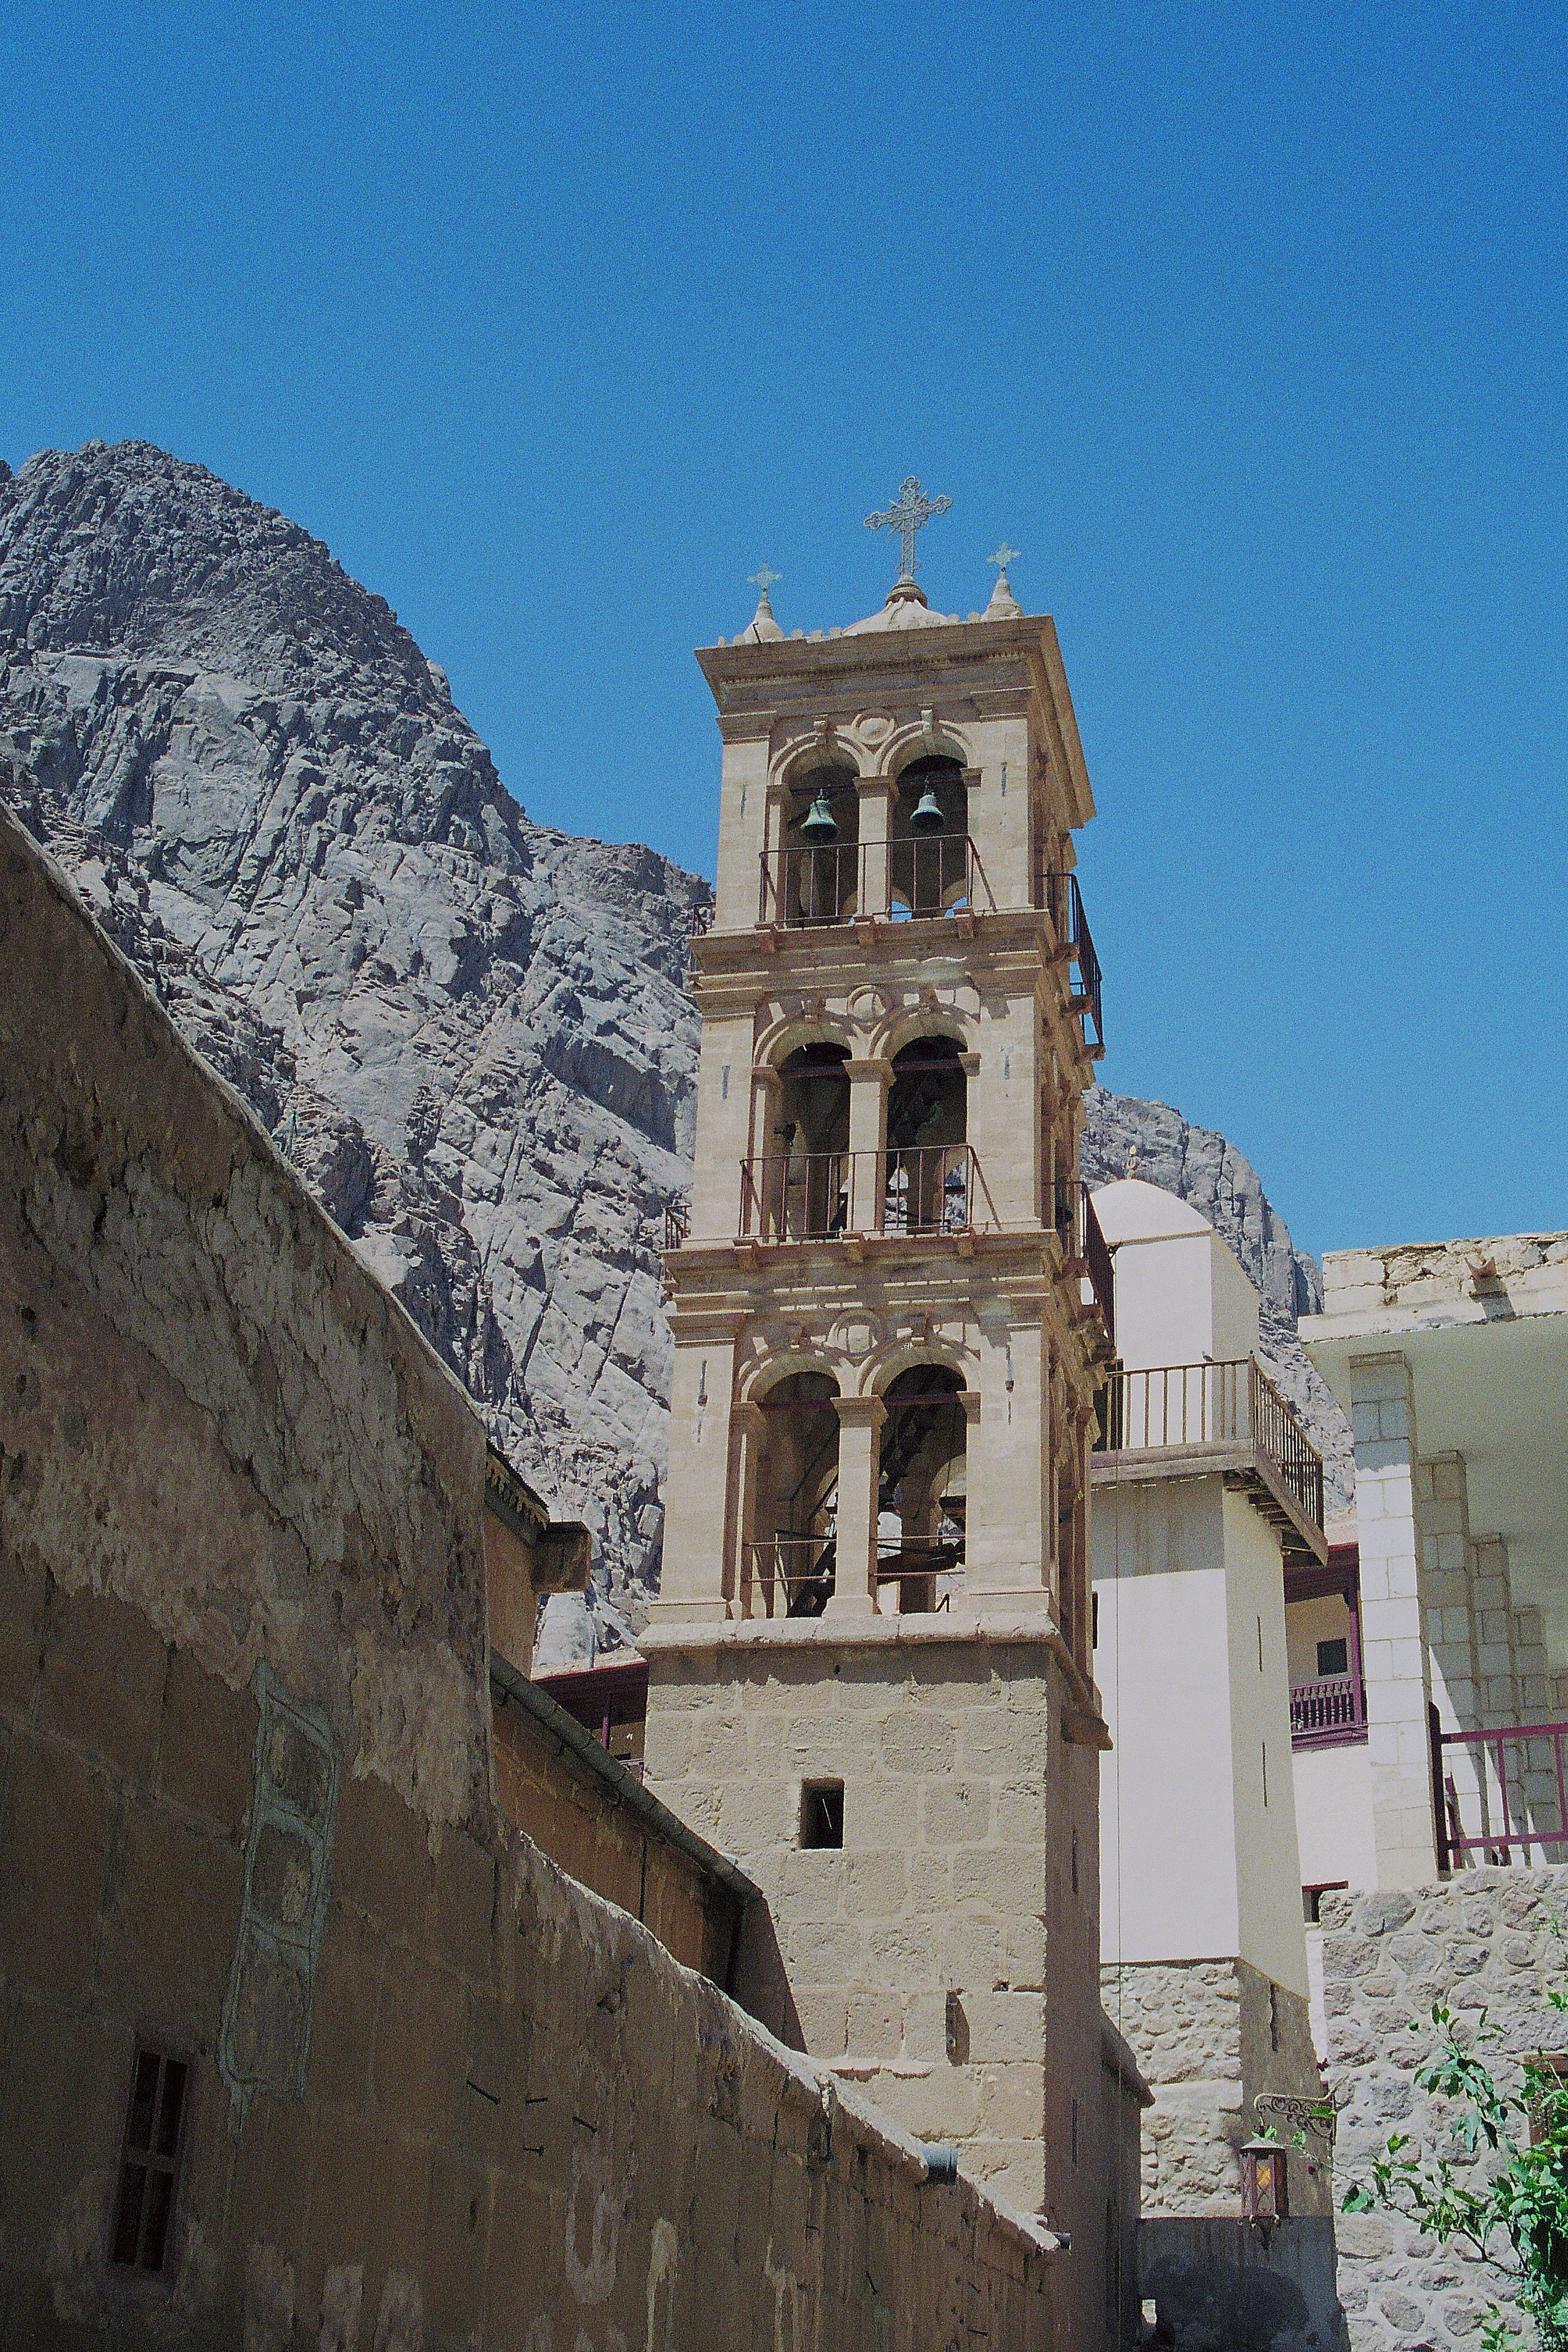
plant, town, building, village, tower, church, cathedral, fortification, place of worship, bell tower, egypt, monastery, scan, unesco world heritage, greek orthodox, sinai, ancient history, st catherine's monastery, minaret of the mosque, behind it, mount sinai, moses mountain, cultural history